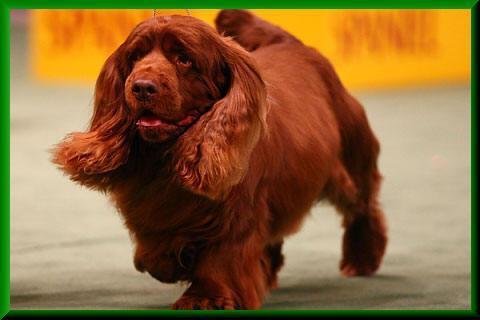
Sussex_spaniel